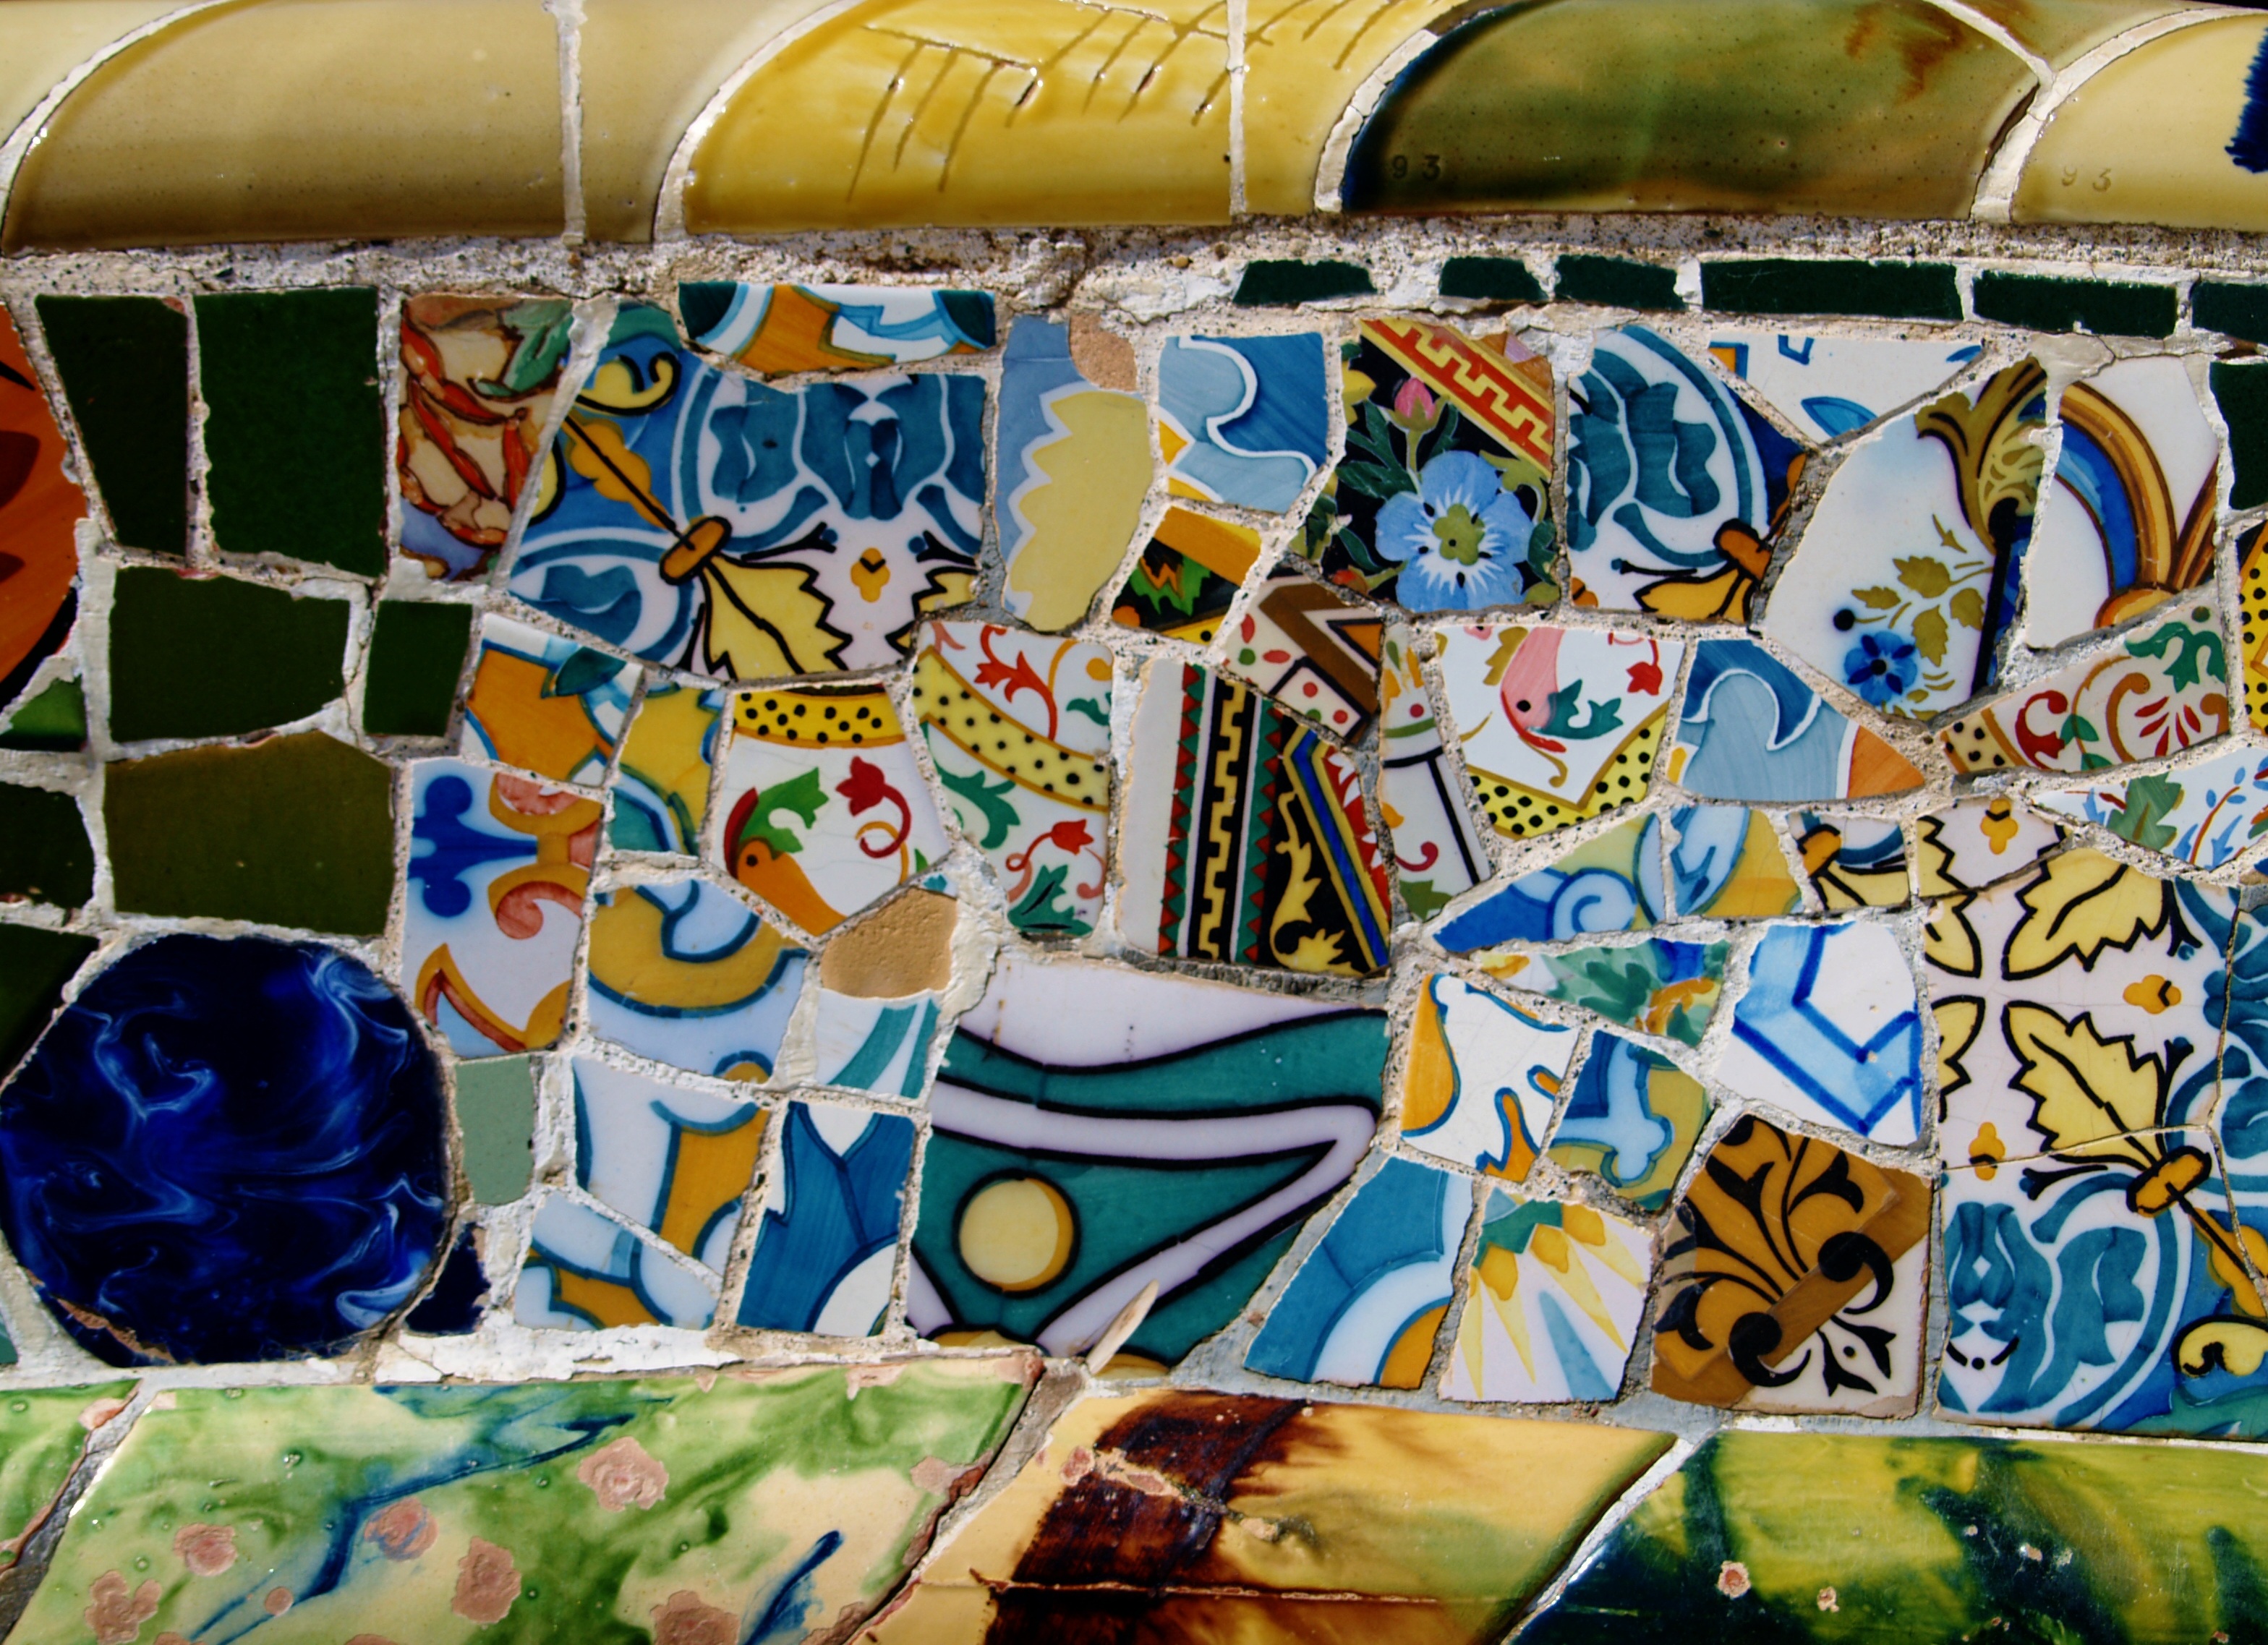
creative, architecture, texture, window, glass, building, city, wall, summer, travel, europe, decoration, architect, construction, pattern, color, macro, ceramic, park, colorful, tourism, trip, graffiti, barcelona, modern, painting, art, spain, design, mosaic, mural, catalunya, catalonia, gaudi, european, unesco, spanish, attractions, guell, modern art, modernism, catalan, park guell, catalunia, modernistic